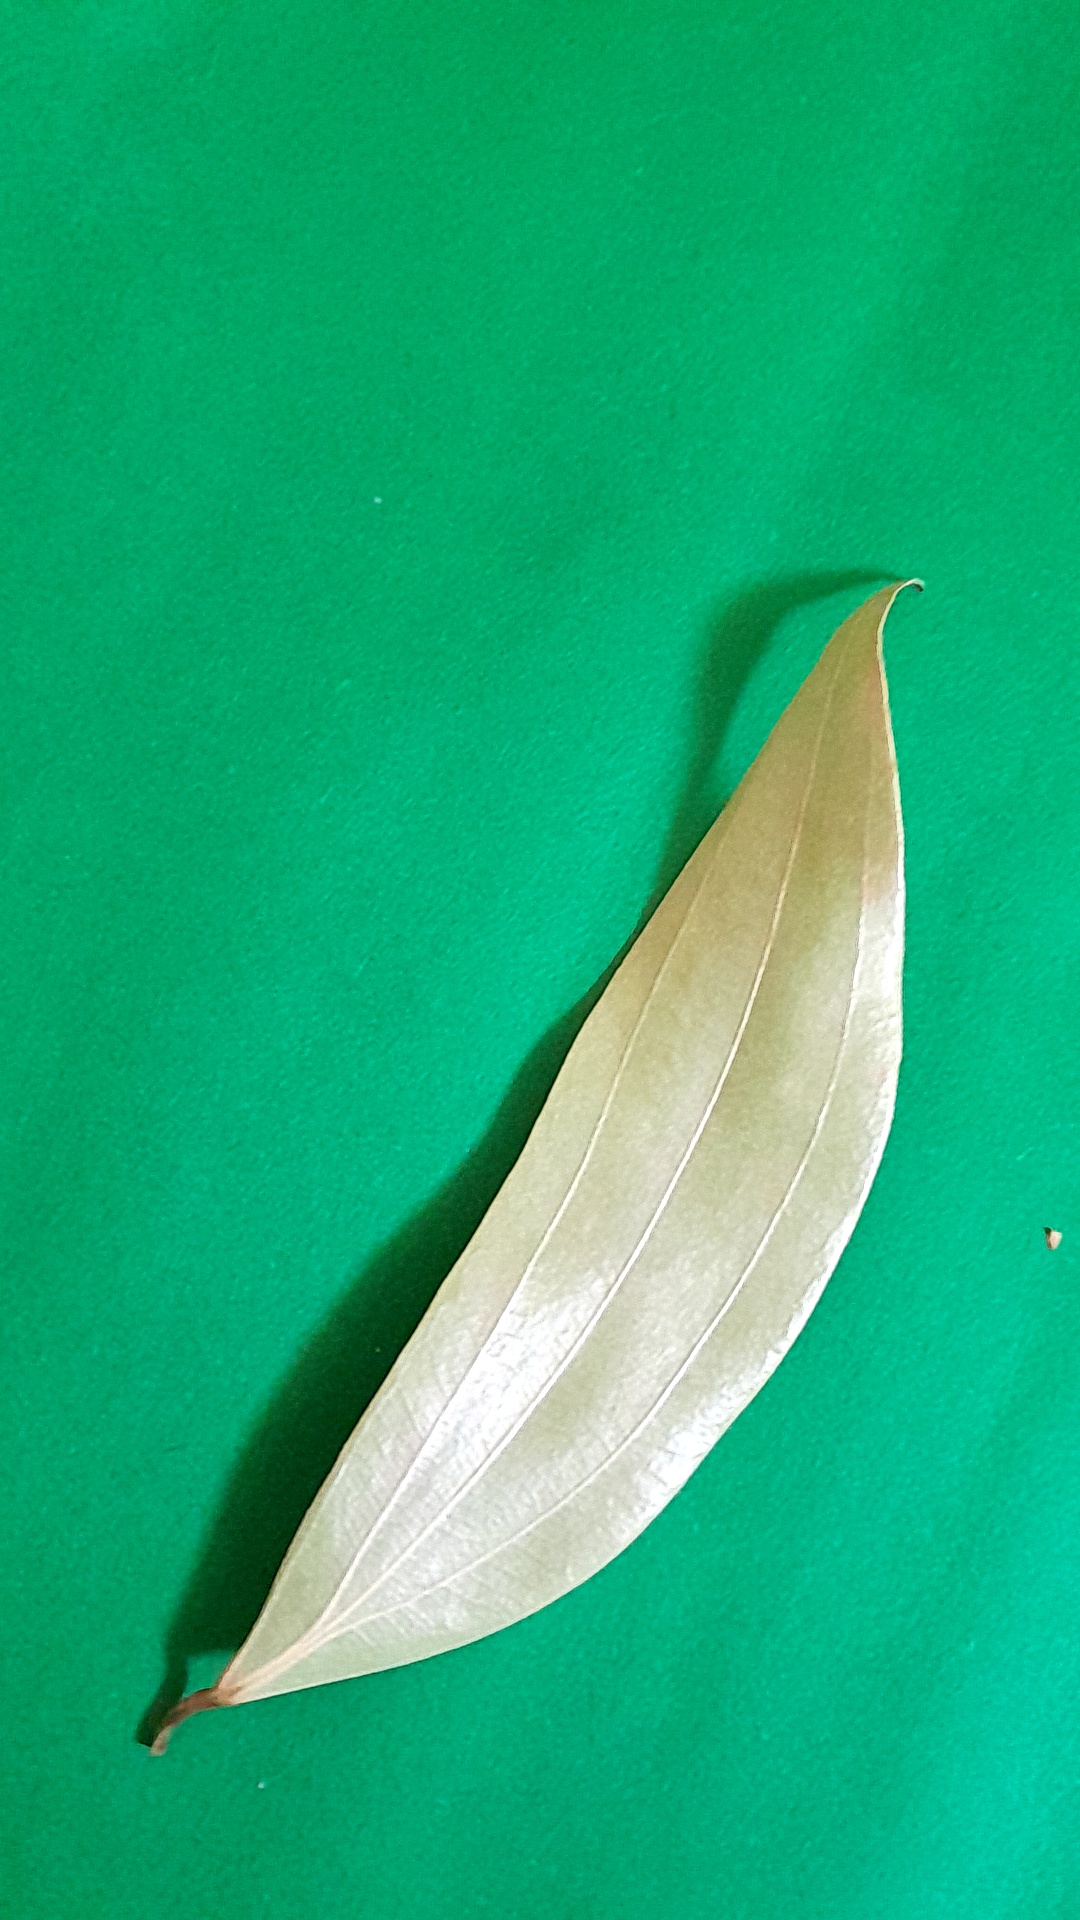
Label: Dry Leaf